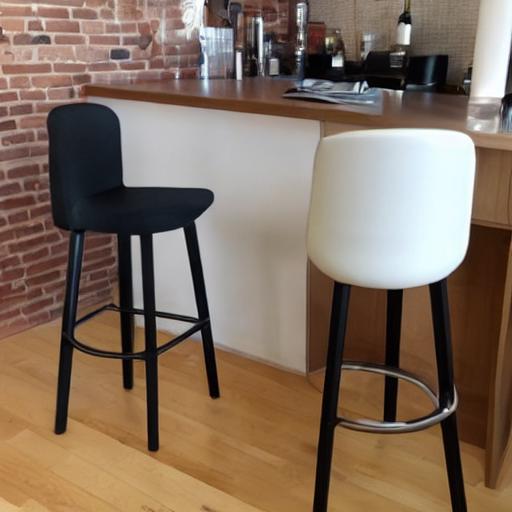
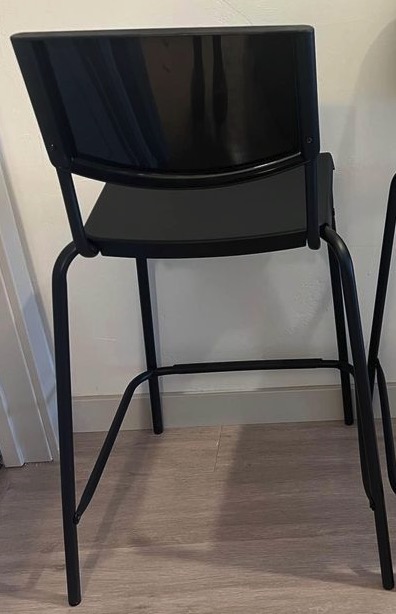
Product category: stool
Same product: no